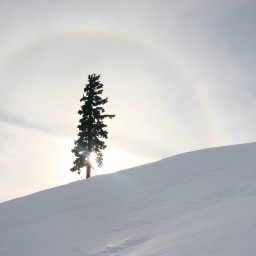
Cloud type: Cirrostratus (Cs)